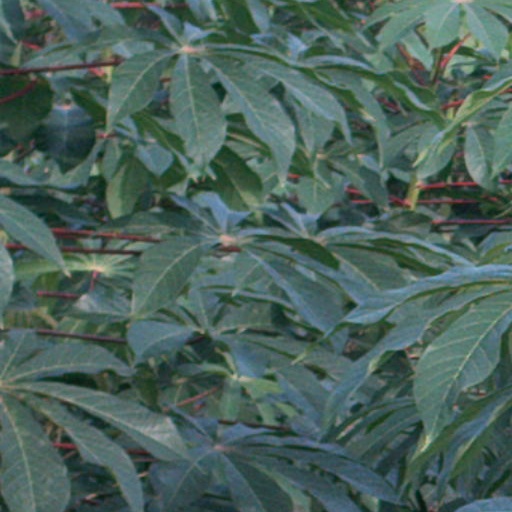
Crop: cassava